Select Bus Service

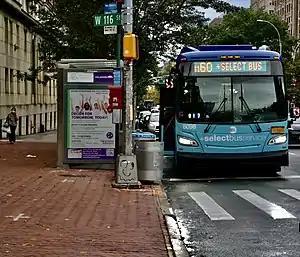
An M60 bus in Morningside Heights in 2020.

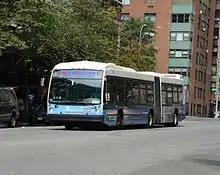
An M86 SBS during the debut of SBS service in 2015.

The M60 operates between the Upper West Side of Manhattan and LaGuardia Airport, providing crosstown service along 125th Street in Harlem. Select Bus Service was originally scheduled to begin in mid or late 2013, but was pushed to May 2014 due to community opposition, citing loss of available parking spaces along 125th Street in Manhattan. Due to its status as an airport connector, buses on the route are equipped with luggage racks.